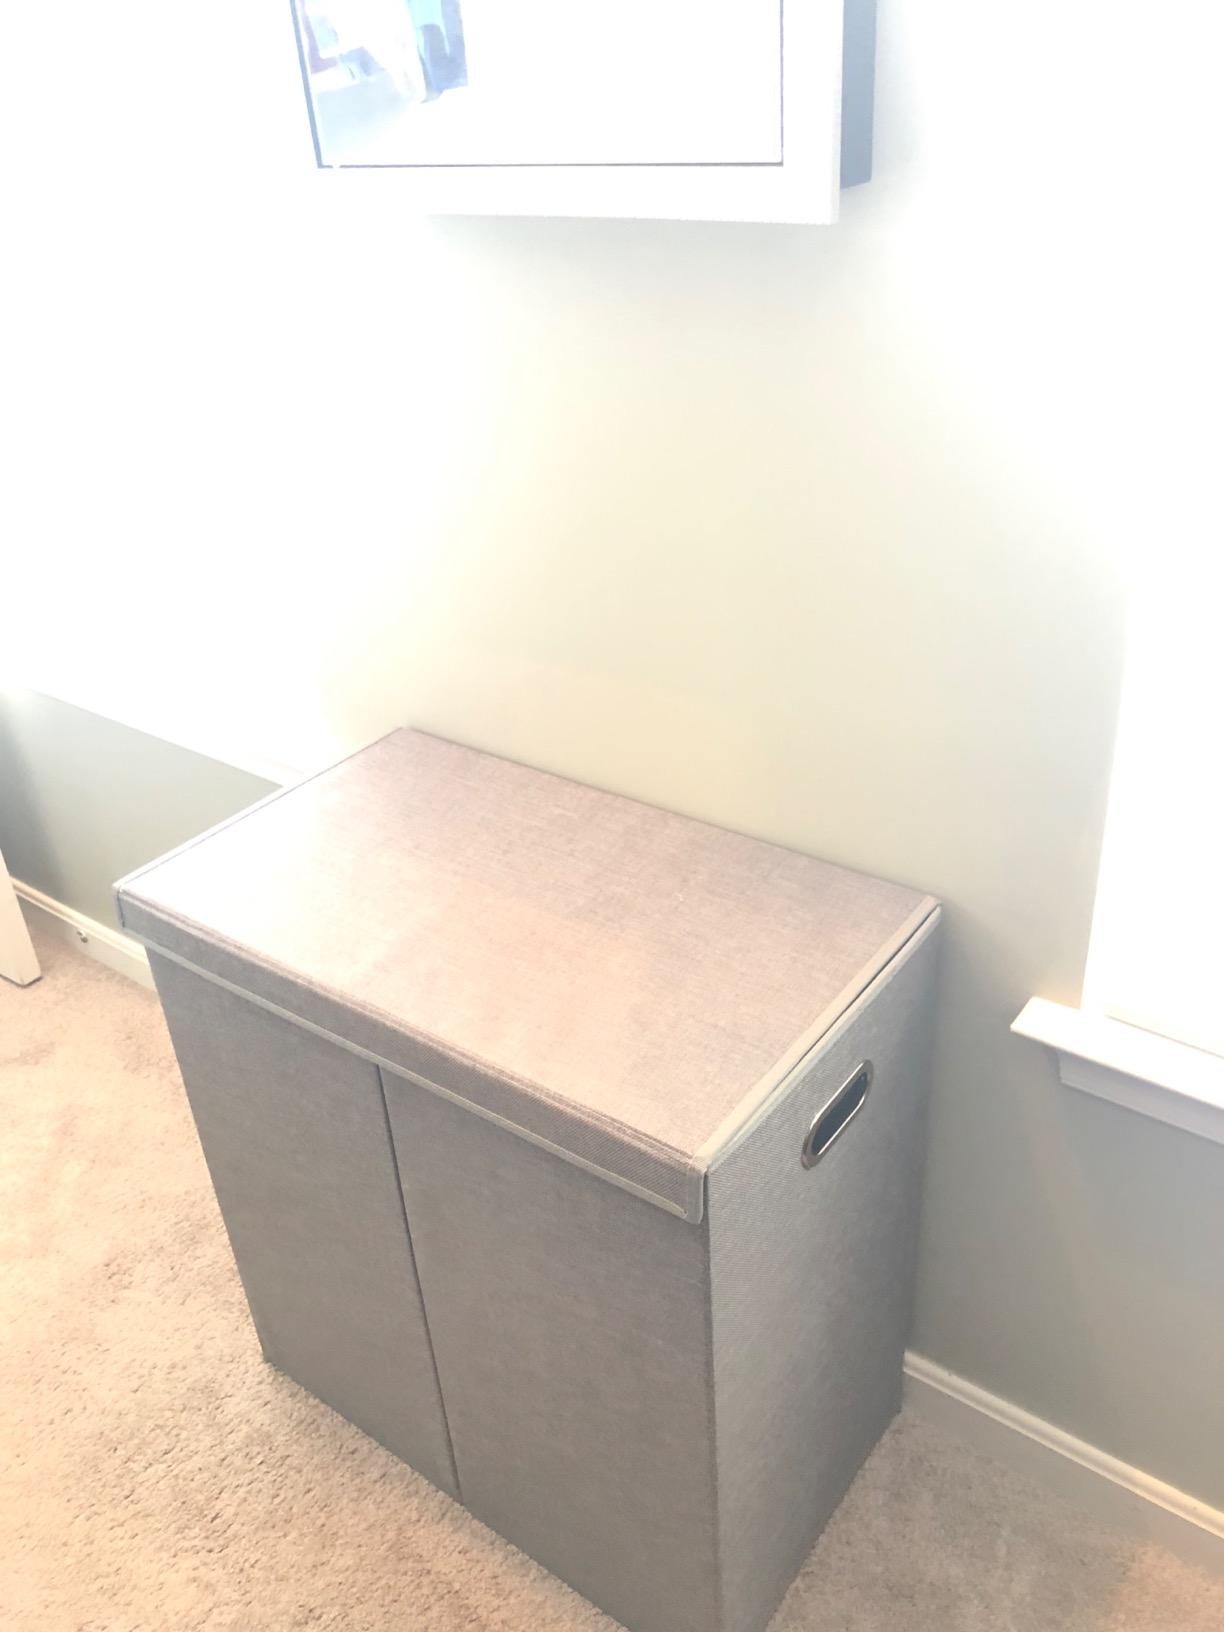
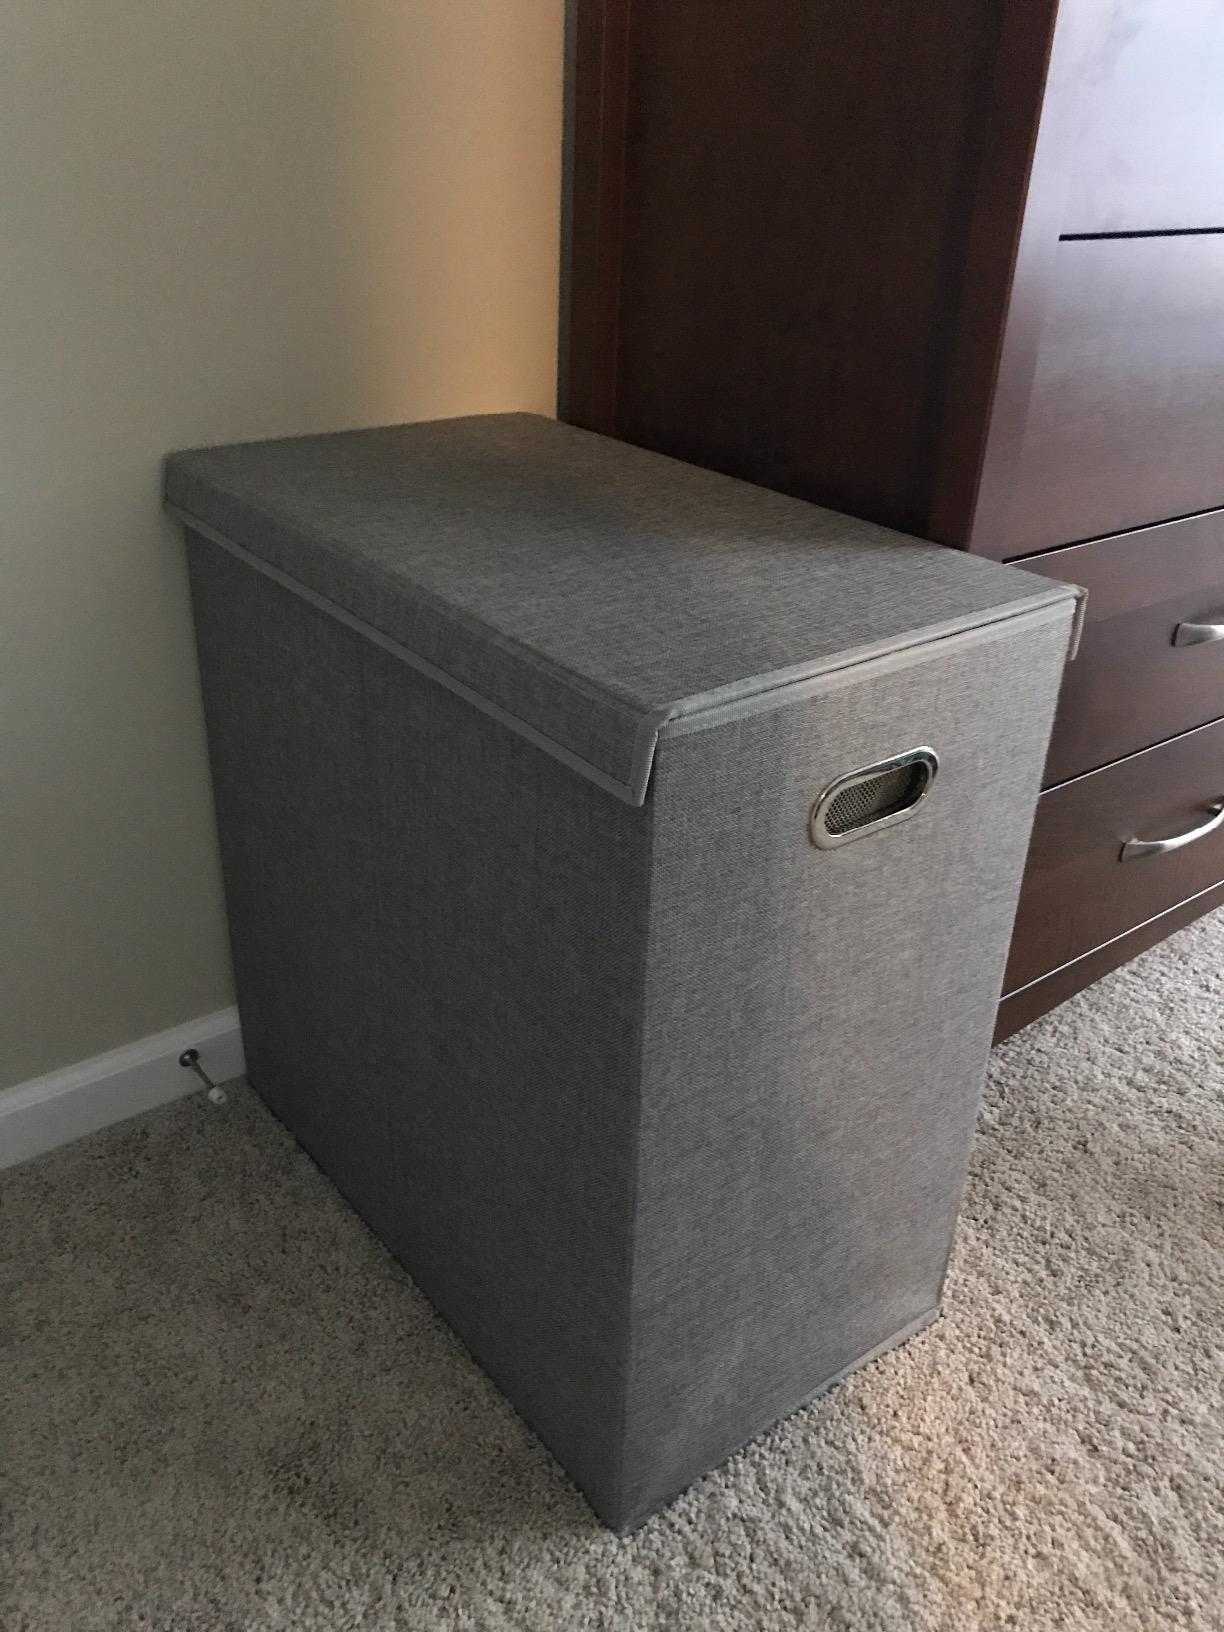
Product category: items_hamper
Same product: yes